Bombay Natural History Society

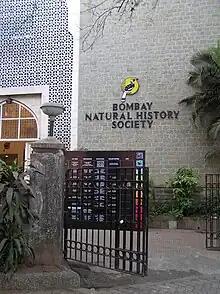
Hornbill House, the head office of the Bombay Natural History Society.

The Bombay Natural History Society (BNHS), founded on 15 September 1883, is one of the largest non-governmental organisations in India engaged in conservation and biodiversity research. It supports many research efforts through grants and publishes the "Journal of the Bombay Natural History Society". Many prominent naturalists, including the ornithologists Sálim Ali and S. Dillon Ripley, have been associated with it.